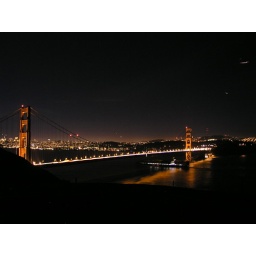
The Golden Gate bridge at night with a ship passing under